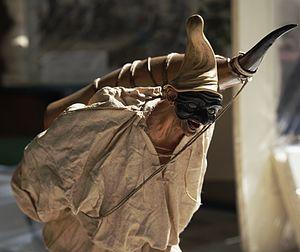
La comédie est un genre littéraire, théâtral, cinématographique et télévisuel fonctionnant sur le registre de l'humour. Née dans l'Antiquité grecque, elle est devenue un genre littéraire qui s'est épanoui de manière diversifiée en fonction des époques. Avant Molière, elle était dévalorisée comparée à la tragédie.